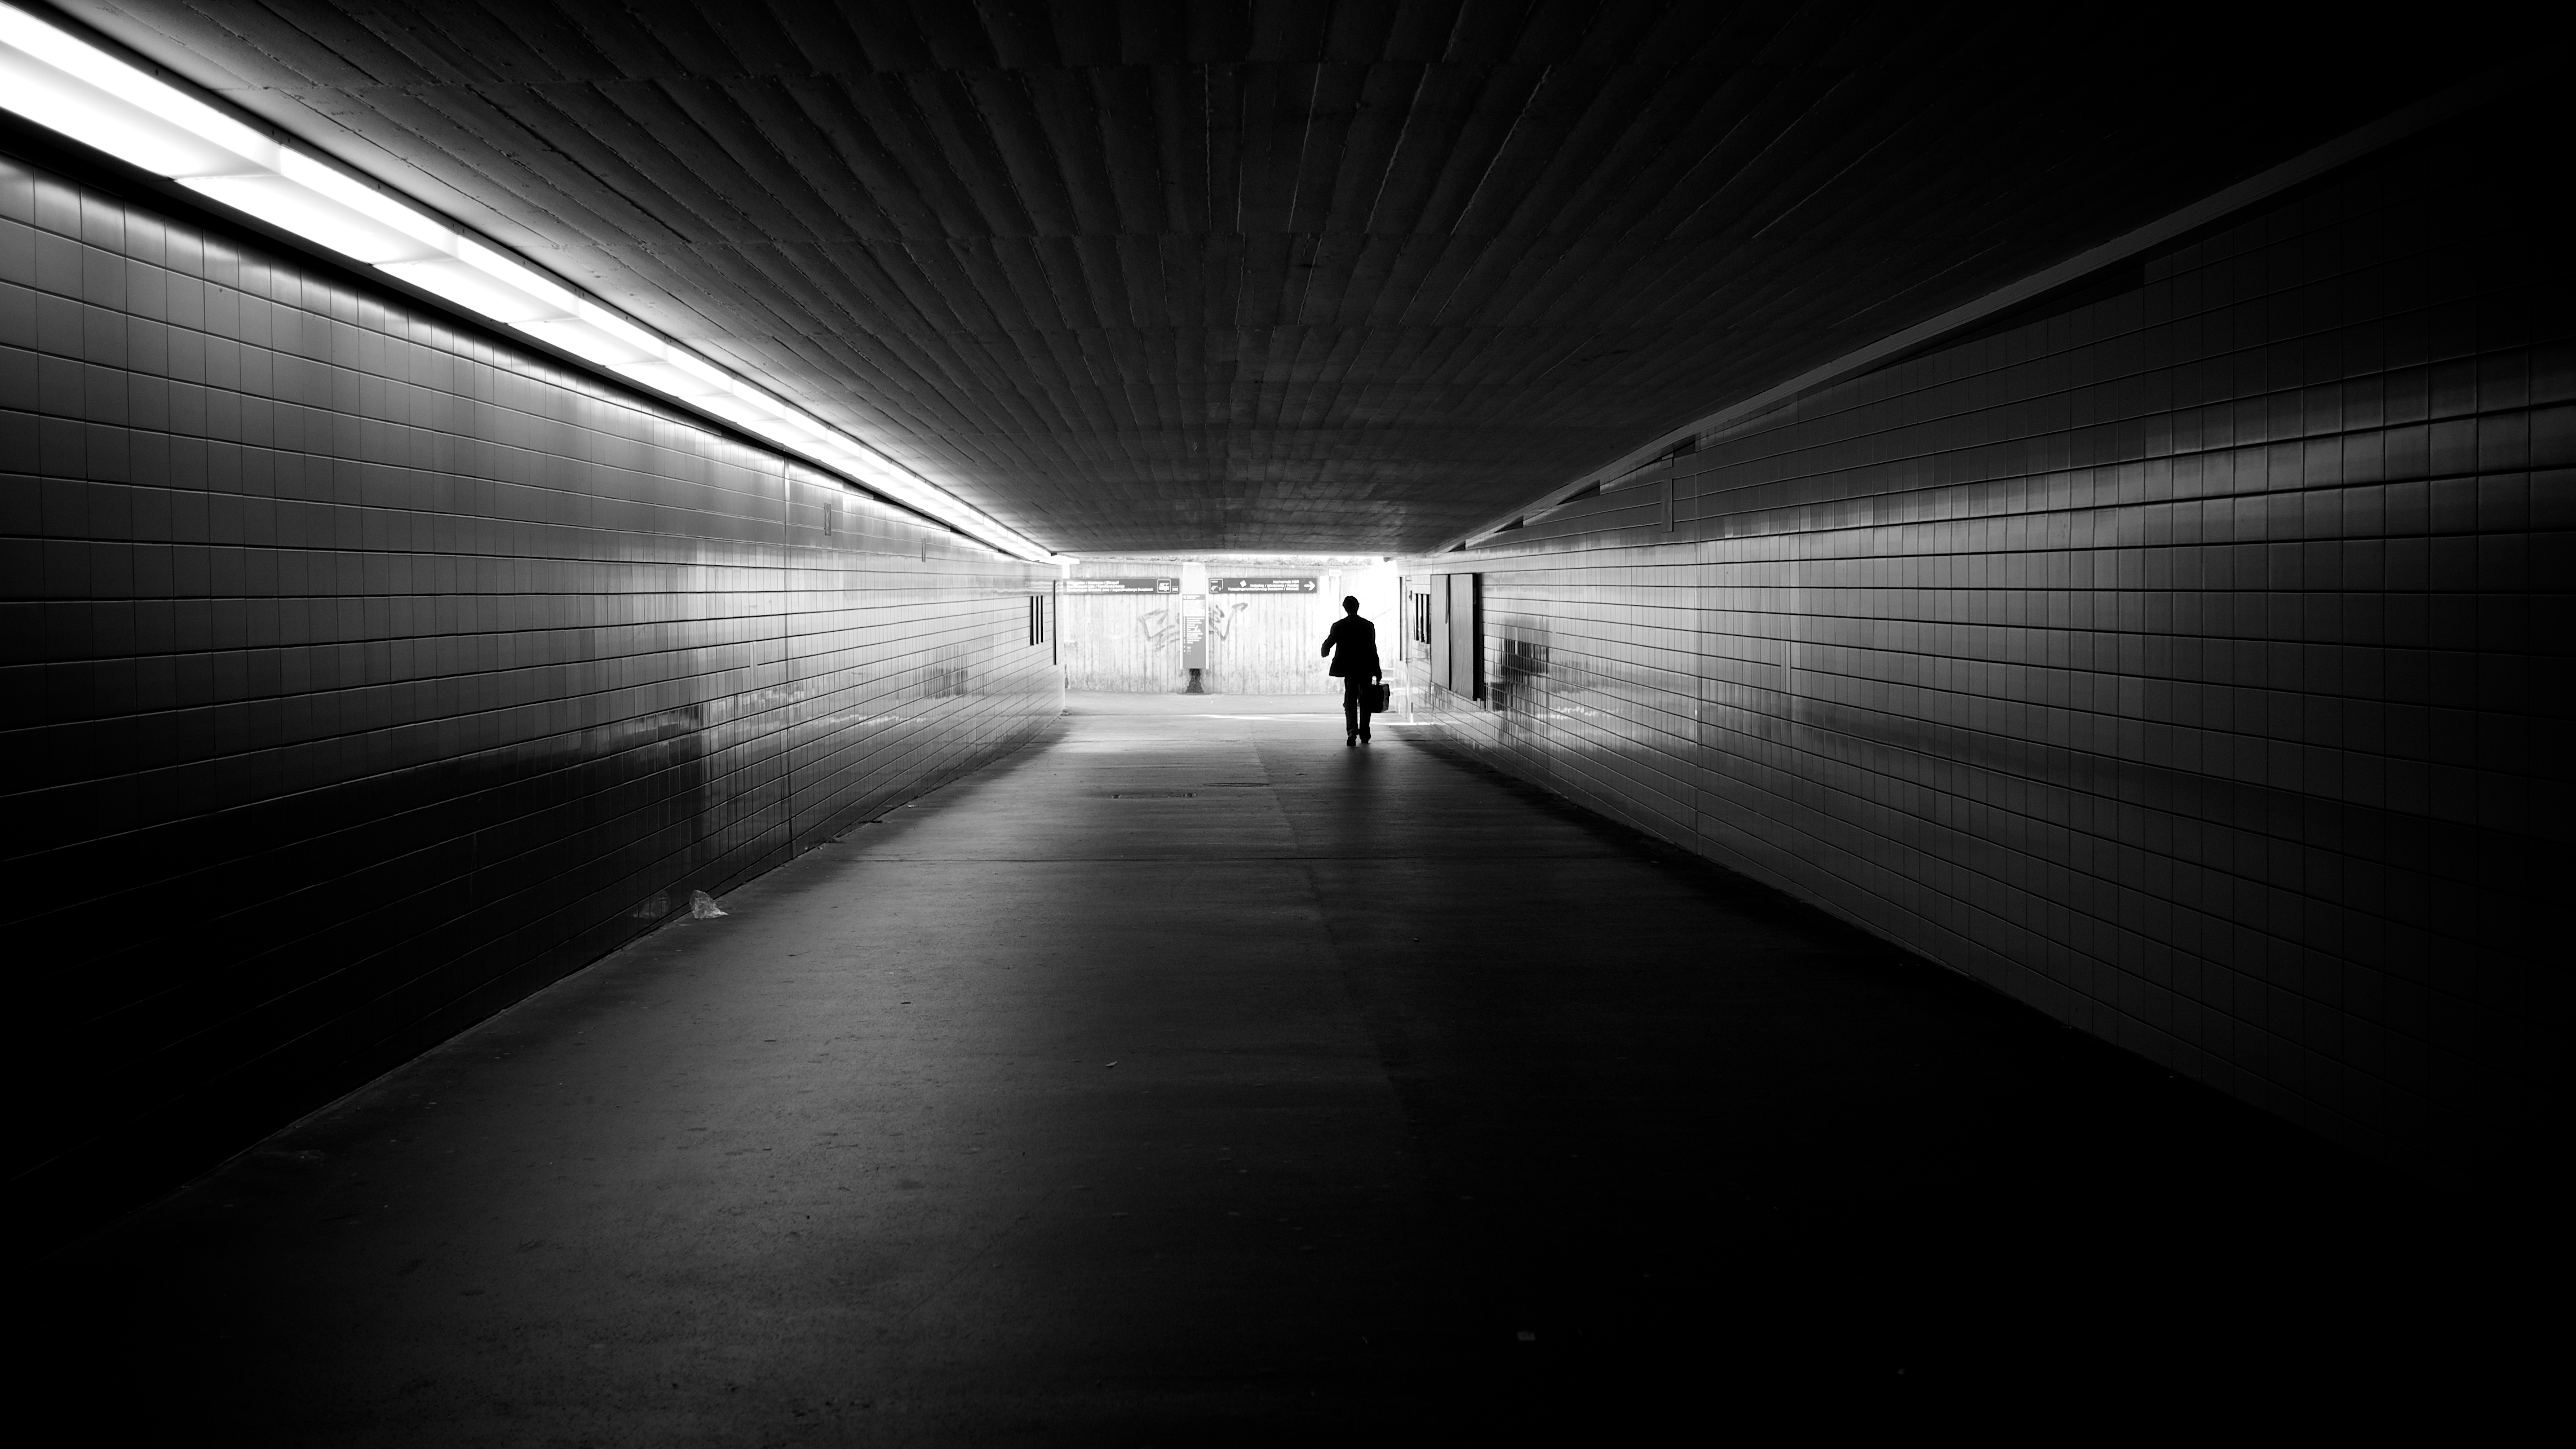
light, black and white, white, street, night, photography, sunlight, tunnel, ebook, subway, line, training, darkness, black, monochrome, streetphotography, flickr, thomas, video, infrastructure, symmetry, olympus, snapshot, omd, fuji, shape, leica, monochrom, leuthard, hcb, thomasleuthard, monochrome photography